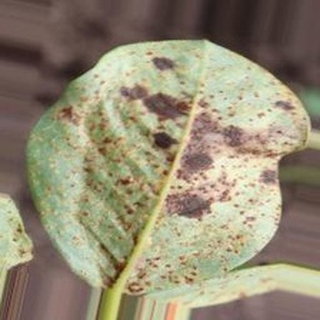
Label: groundnut_rust